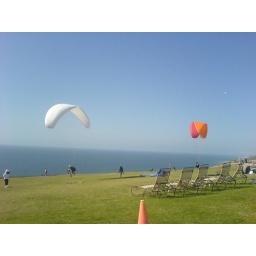
Hot dogs and blue skys in San Diego